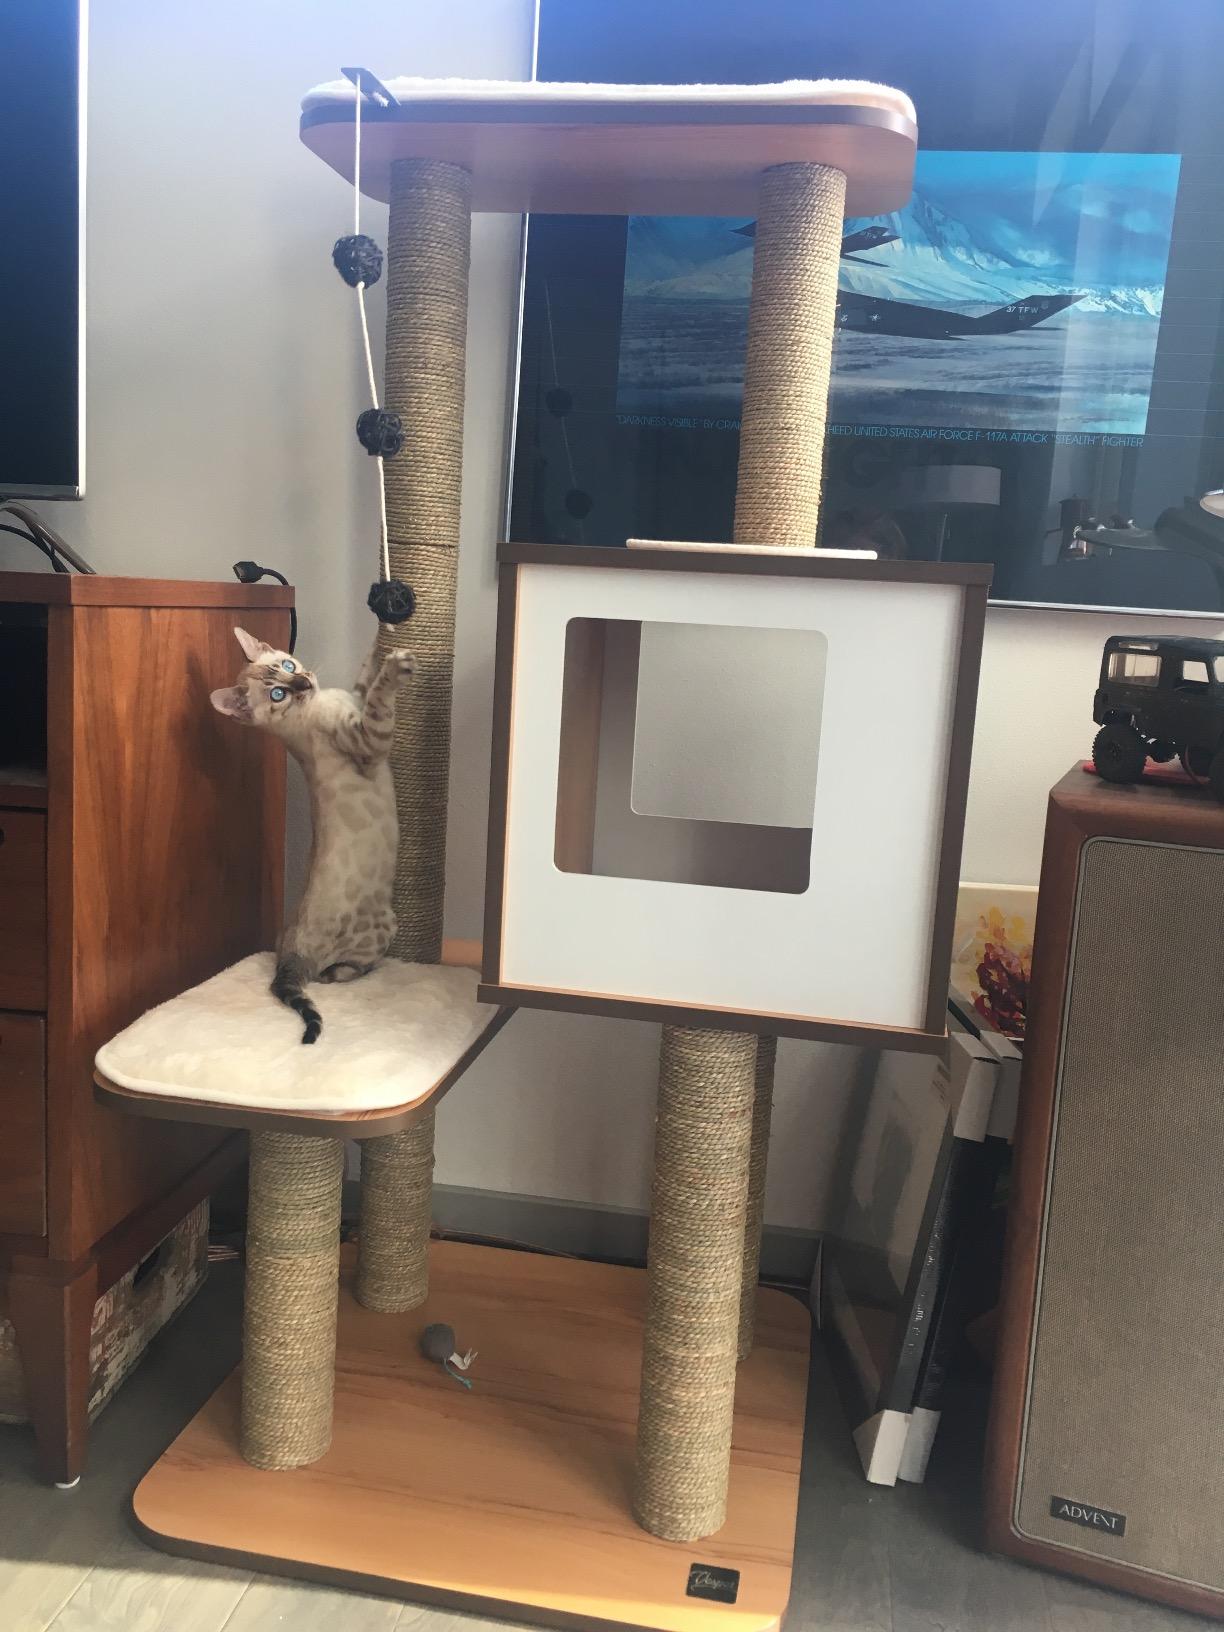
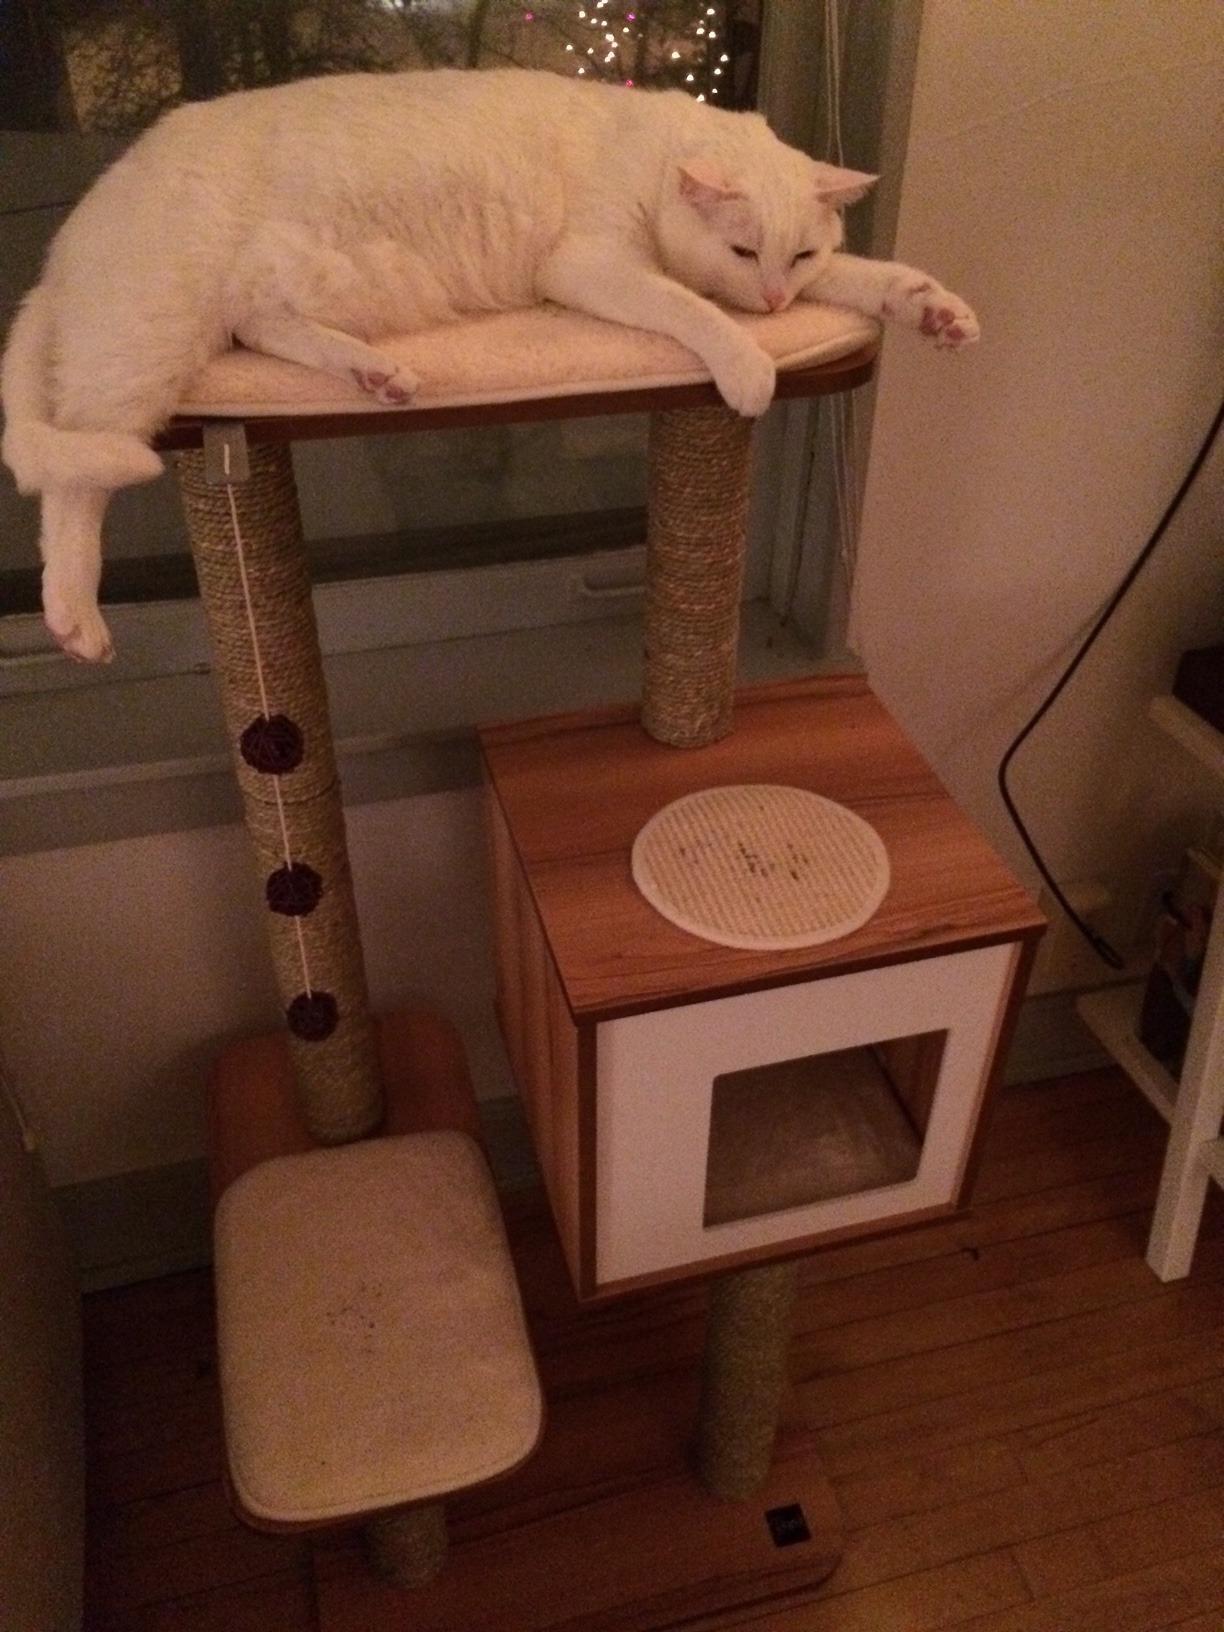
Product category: items_cat tree
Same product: yes